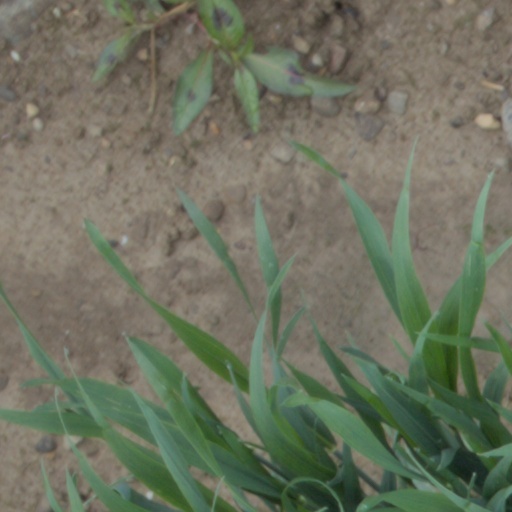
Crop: wheat